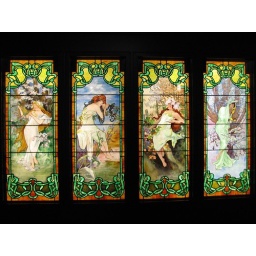
Stained glass window by Alfons Mucha